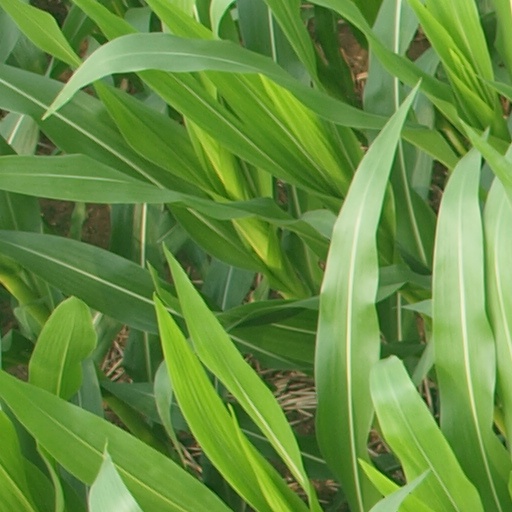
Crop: maize; corn